SGI Fuel

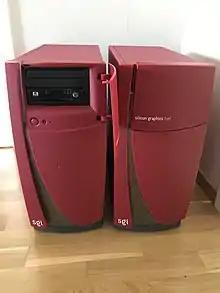

The SGI Fuel is a mid-range workstation developed and manufactured by Silicon Graphics, Inc. (SGI). It was introduced in January 2002, with a list price of US$11,495. Together with the entire MIPS platform, general availability for the Fuel ended on December 29, 2006. An equivalent product for the same market segment was not provided until 2008, when the Virtu product line was introduced, based on x86 microprocessors and Nvidia graphics.